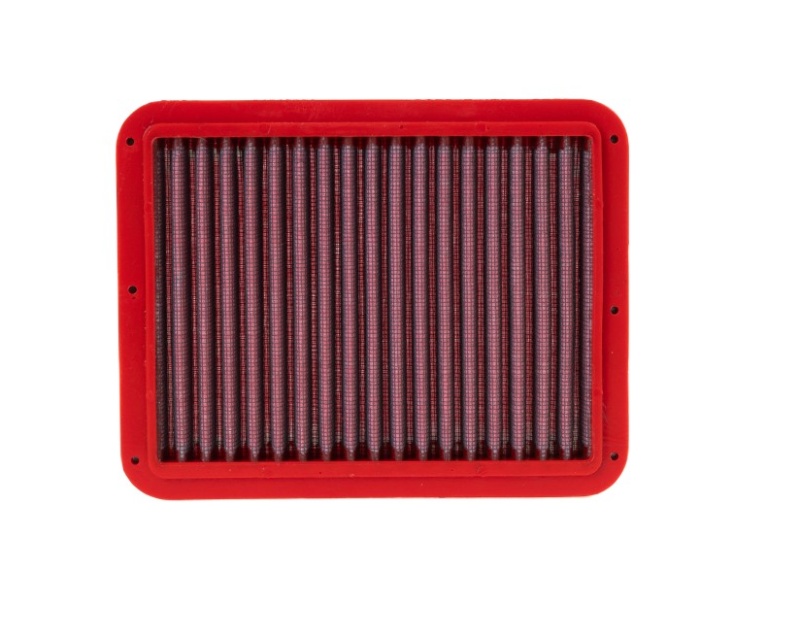
BMC Bmc Air Filter Duc Panigale V4
BMC air filters are made of high performance materials that increase air flow and improve filtration, guaranteeing containment of impurities as small as 7 microns (compared to OEM's 10 microns).
Brand: BMC
Category: Vehicles & Parts > Vehicle Parts & Accessories > Motor Vehicle Parts > Motor Vehicle Sensors & Gauges > Air Intake Temperature Sensors